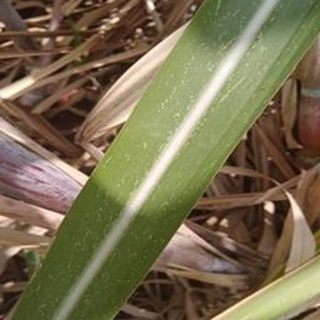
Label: sugarcane_mosaic